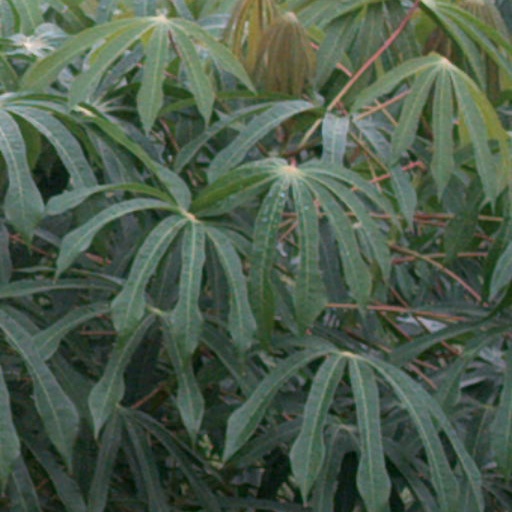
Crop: cassava